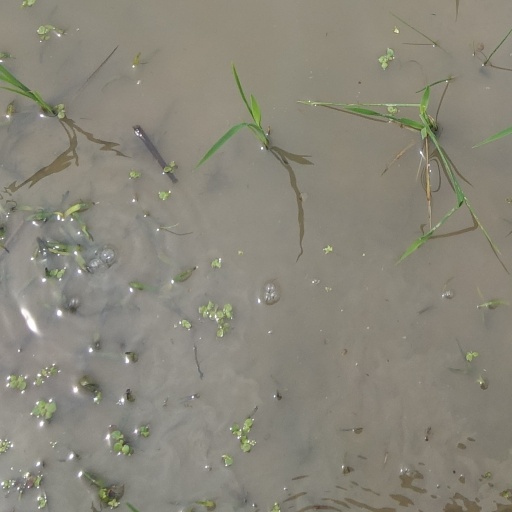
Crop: rice